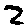
Label: 2